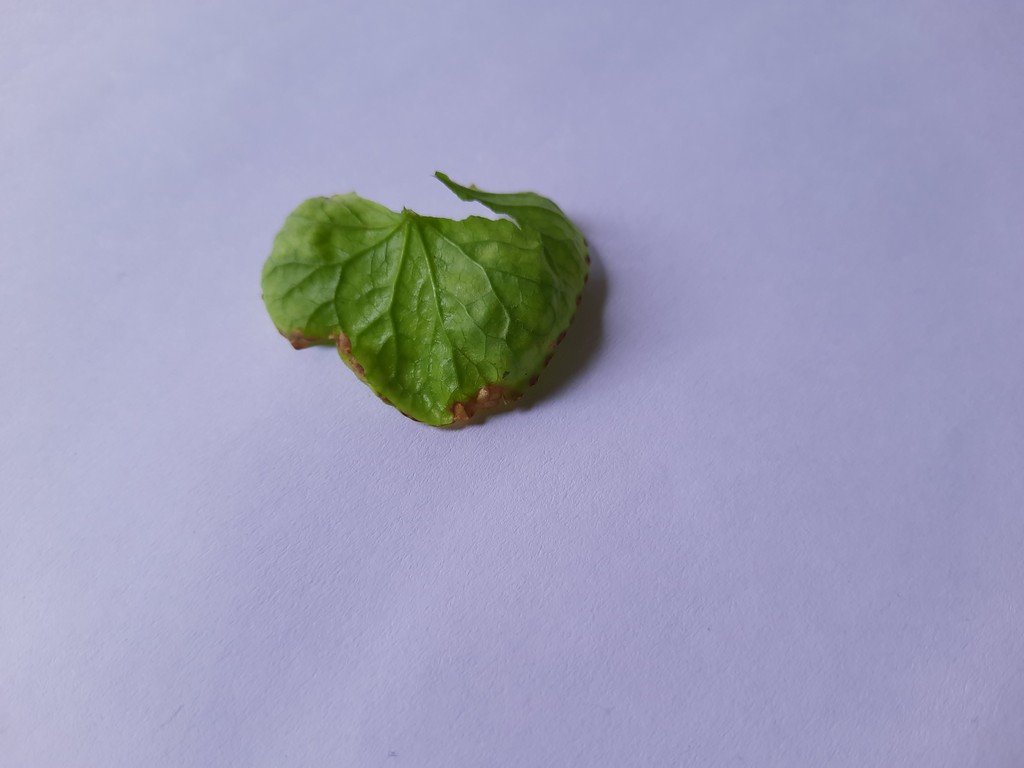
Label: Unhealthy